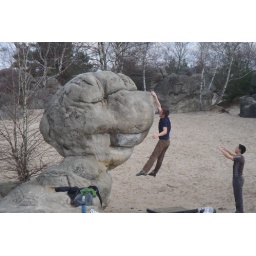
Head of the Dog. A boulder in the middle of a white sand field. Jon sticking a huge dyno